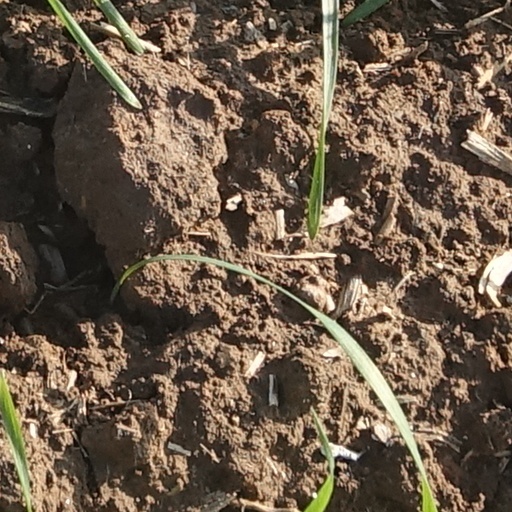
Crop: wheat